Uganda Railways Corporation

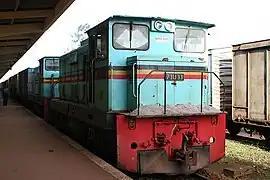
URC locomotive (73U21-33 Henschel DHG 1200 32949-61/1990 1250 hps) at Kampala station, Uganda

In 2023, Uganda Railways begun work on restoring its northern line to Gulu, eschewing the construction of a new standard gauge railway in favor of restoration of the existing one.